LTV A-7 Corsair II

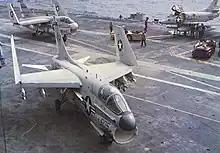
A-7Bs of CVW-16 on USS "Ticonderoga" in 1968

The A-7D first entered service in 1970 with the 57th Fighter Weapons Wing at Luke AFB Arizona, and the 354th Tactical Fighter Wing at Myrtle Beach AFB, South Carolina was equipped with four squadrons of A-7Ds by 1972; the 355th TFW at Davis-Monthan AFB was equipped with four squadrons in 1972, and in 1973, the 23d TFW at England AFB, Louisiana was fully equipped with A-7Ds.